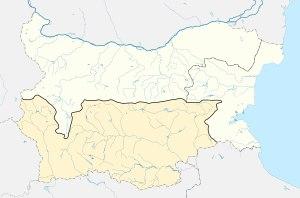
La Bulgarie est un pays situé dans le sud-est de l'Europe. Elle a des frontières avec la Roumanie au nord, la Serbie et la république de Macédoine à l'ouest, la Grèce et la Turquie au sud, et est bordée par la mer Noire à l'est sur 354 km. La majeure partie de sa frontière septentrionale avec la Roumanie est délimitée par le Danube jusqu'à Silistra.